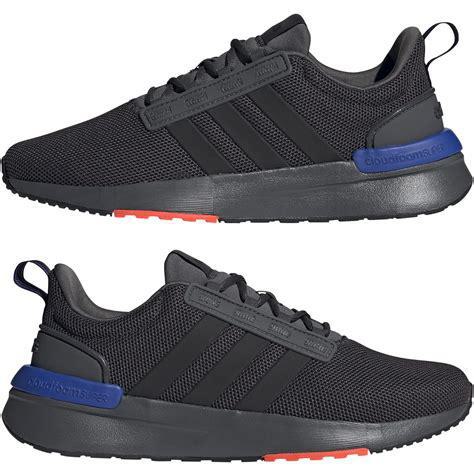
Brand: Adidas
Model: Racer TR21